William H. Atherton

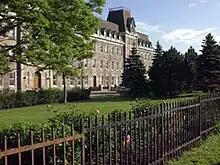
Collège Notre-Dame du Sacré-Cœur

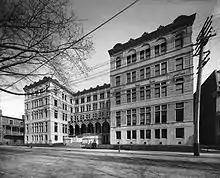
Université Laval in Montreal in 1905

In 1918 he reoriented his teaching career as a professor of English literature, initially at the Laval University of Quebec - Montreal annex, which when chartered, became the University of Montreal, where he would remain a faculty member until his retirement in 1948.